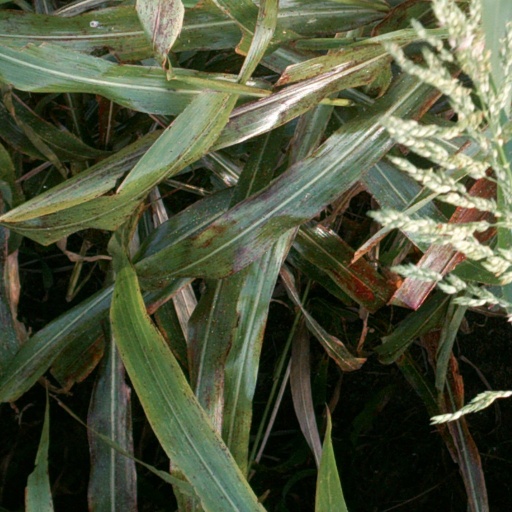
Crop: sorghum